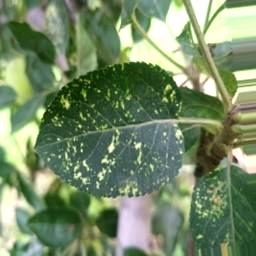
Label: Apple_Mosaic